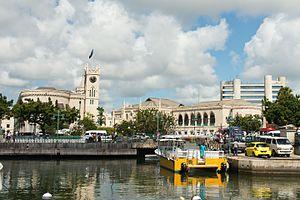
La Barbade est un micro-État insulaire situé en mer des Caraïbes à proximité de la limite de celle-ci avec l'océan Atlantique. Pendant plus de trois siècles, la Barbade a été sous domination britannique et le souverain du Royaume-Uni est encore le chef de l'État. Cependant elle est indépendante depuis le 30 novembre 1966, en qualité de Royaume du Commonwealth. Située à environ 13° nord de l'équateur et 59° ouest du méridien de Greenwich, la Barbade fait partie des Petites Antilles. Les îles les plus proches sont les îles de Saint-Vincent-et-les-Grenadines et Sainte-Lucie, à l'ouest. Au sud, se trouve Trinité-et-Tobago — avec qui la Barbade partage désormais une frontière maritime fixe et officielle — et la côte sud-américaine. La superficie totale de la Barbade est d'environ 430 kilomètres carrés ; sa densité est la plus élevée d'Amérique. Son altitude est assez basse, les pics les plus élevés étant à l'intérieur du pays. Le point le plus élevé de la Barbade est le mont Hillaby dans la commune de Saint Andrew. La structure géologique de la Barbade n'est pas d'origine volcanique.